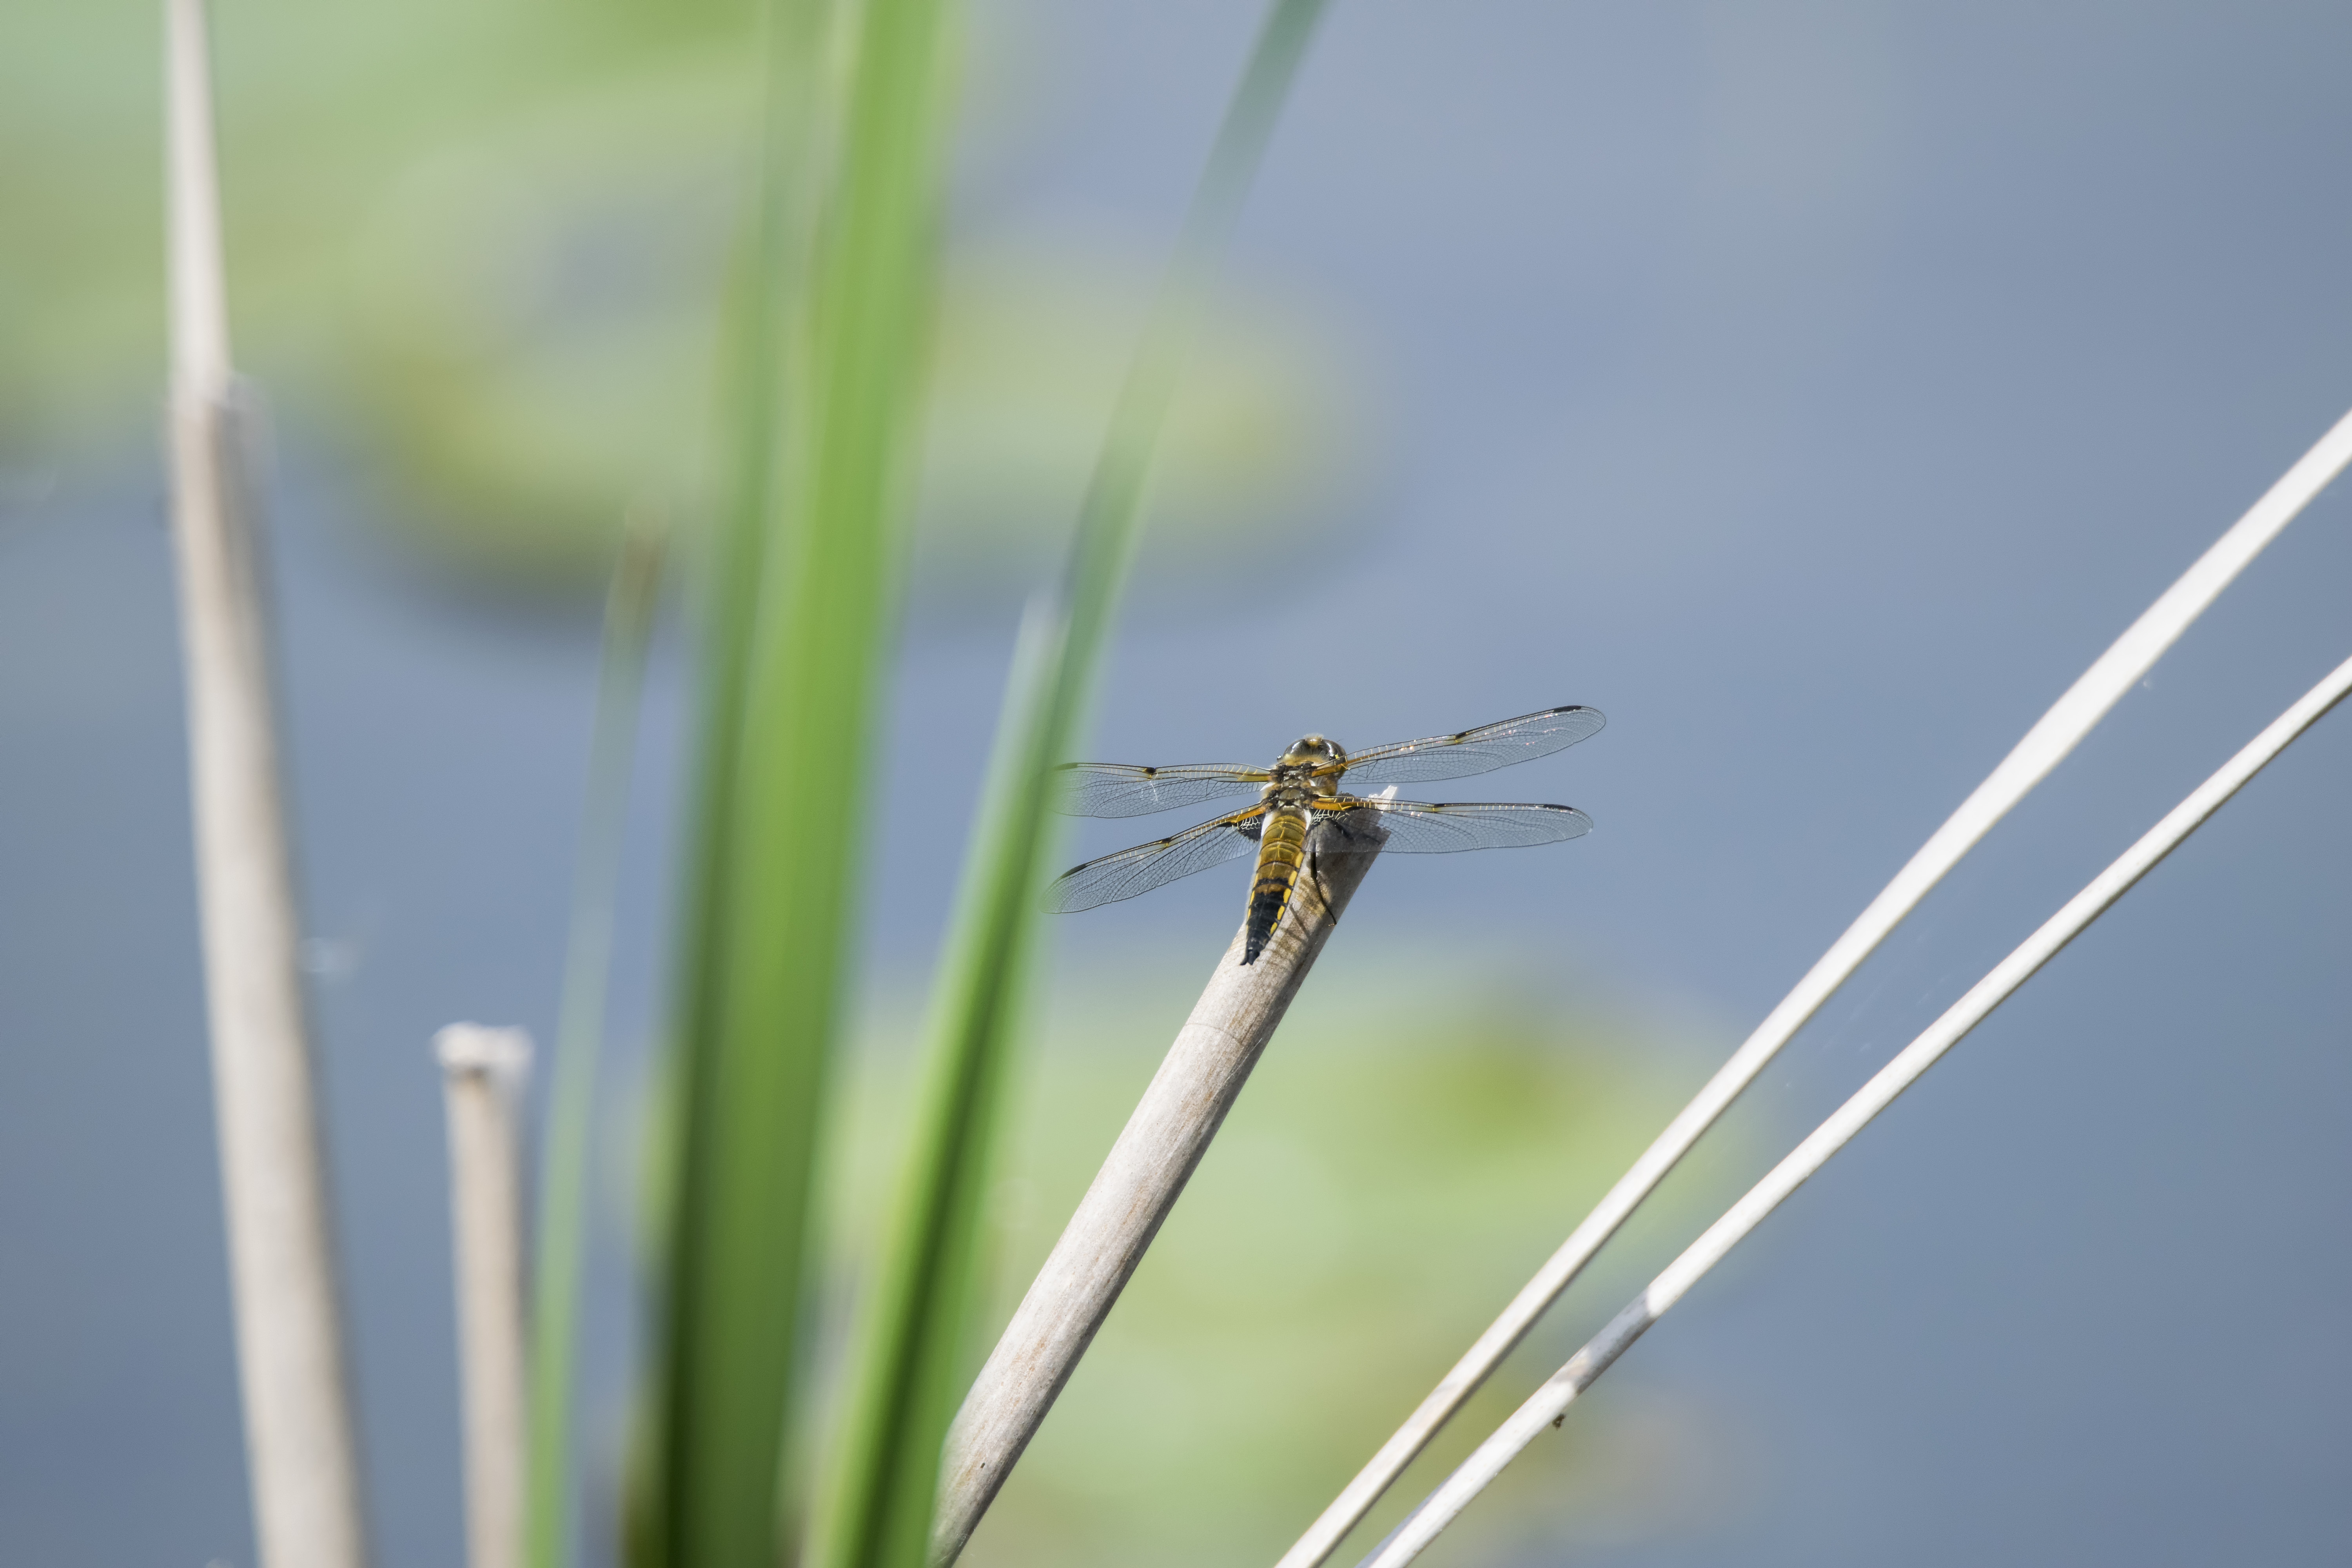
nature, grass, wing, green, insect, fauna, invertebrate, close up, canada, dragonfly, quebec, damselfly, sherbrooke, libellule, macro photography, arthropod, plant stem, dragonflies and damseflies